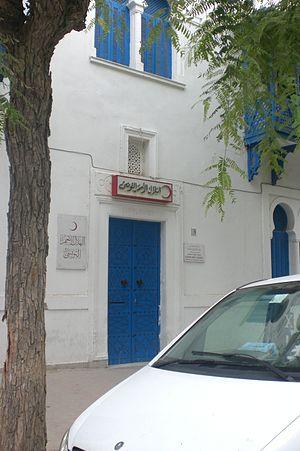
La Croissant-Rouge tunisien est une association humanitaire tunisienne fondée en 1956, après l'indépendance du pays. Le CRT est l'une des sociétés nationales du Mouvement international de la Croix-Rouge et du Croissant-Rouge.